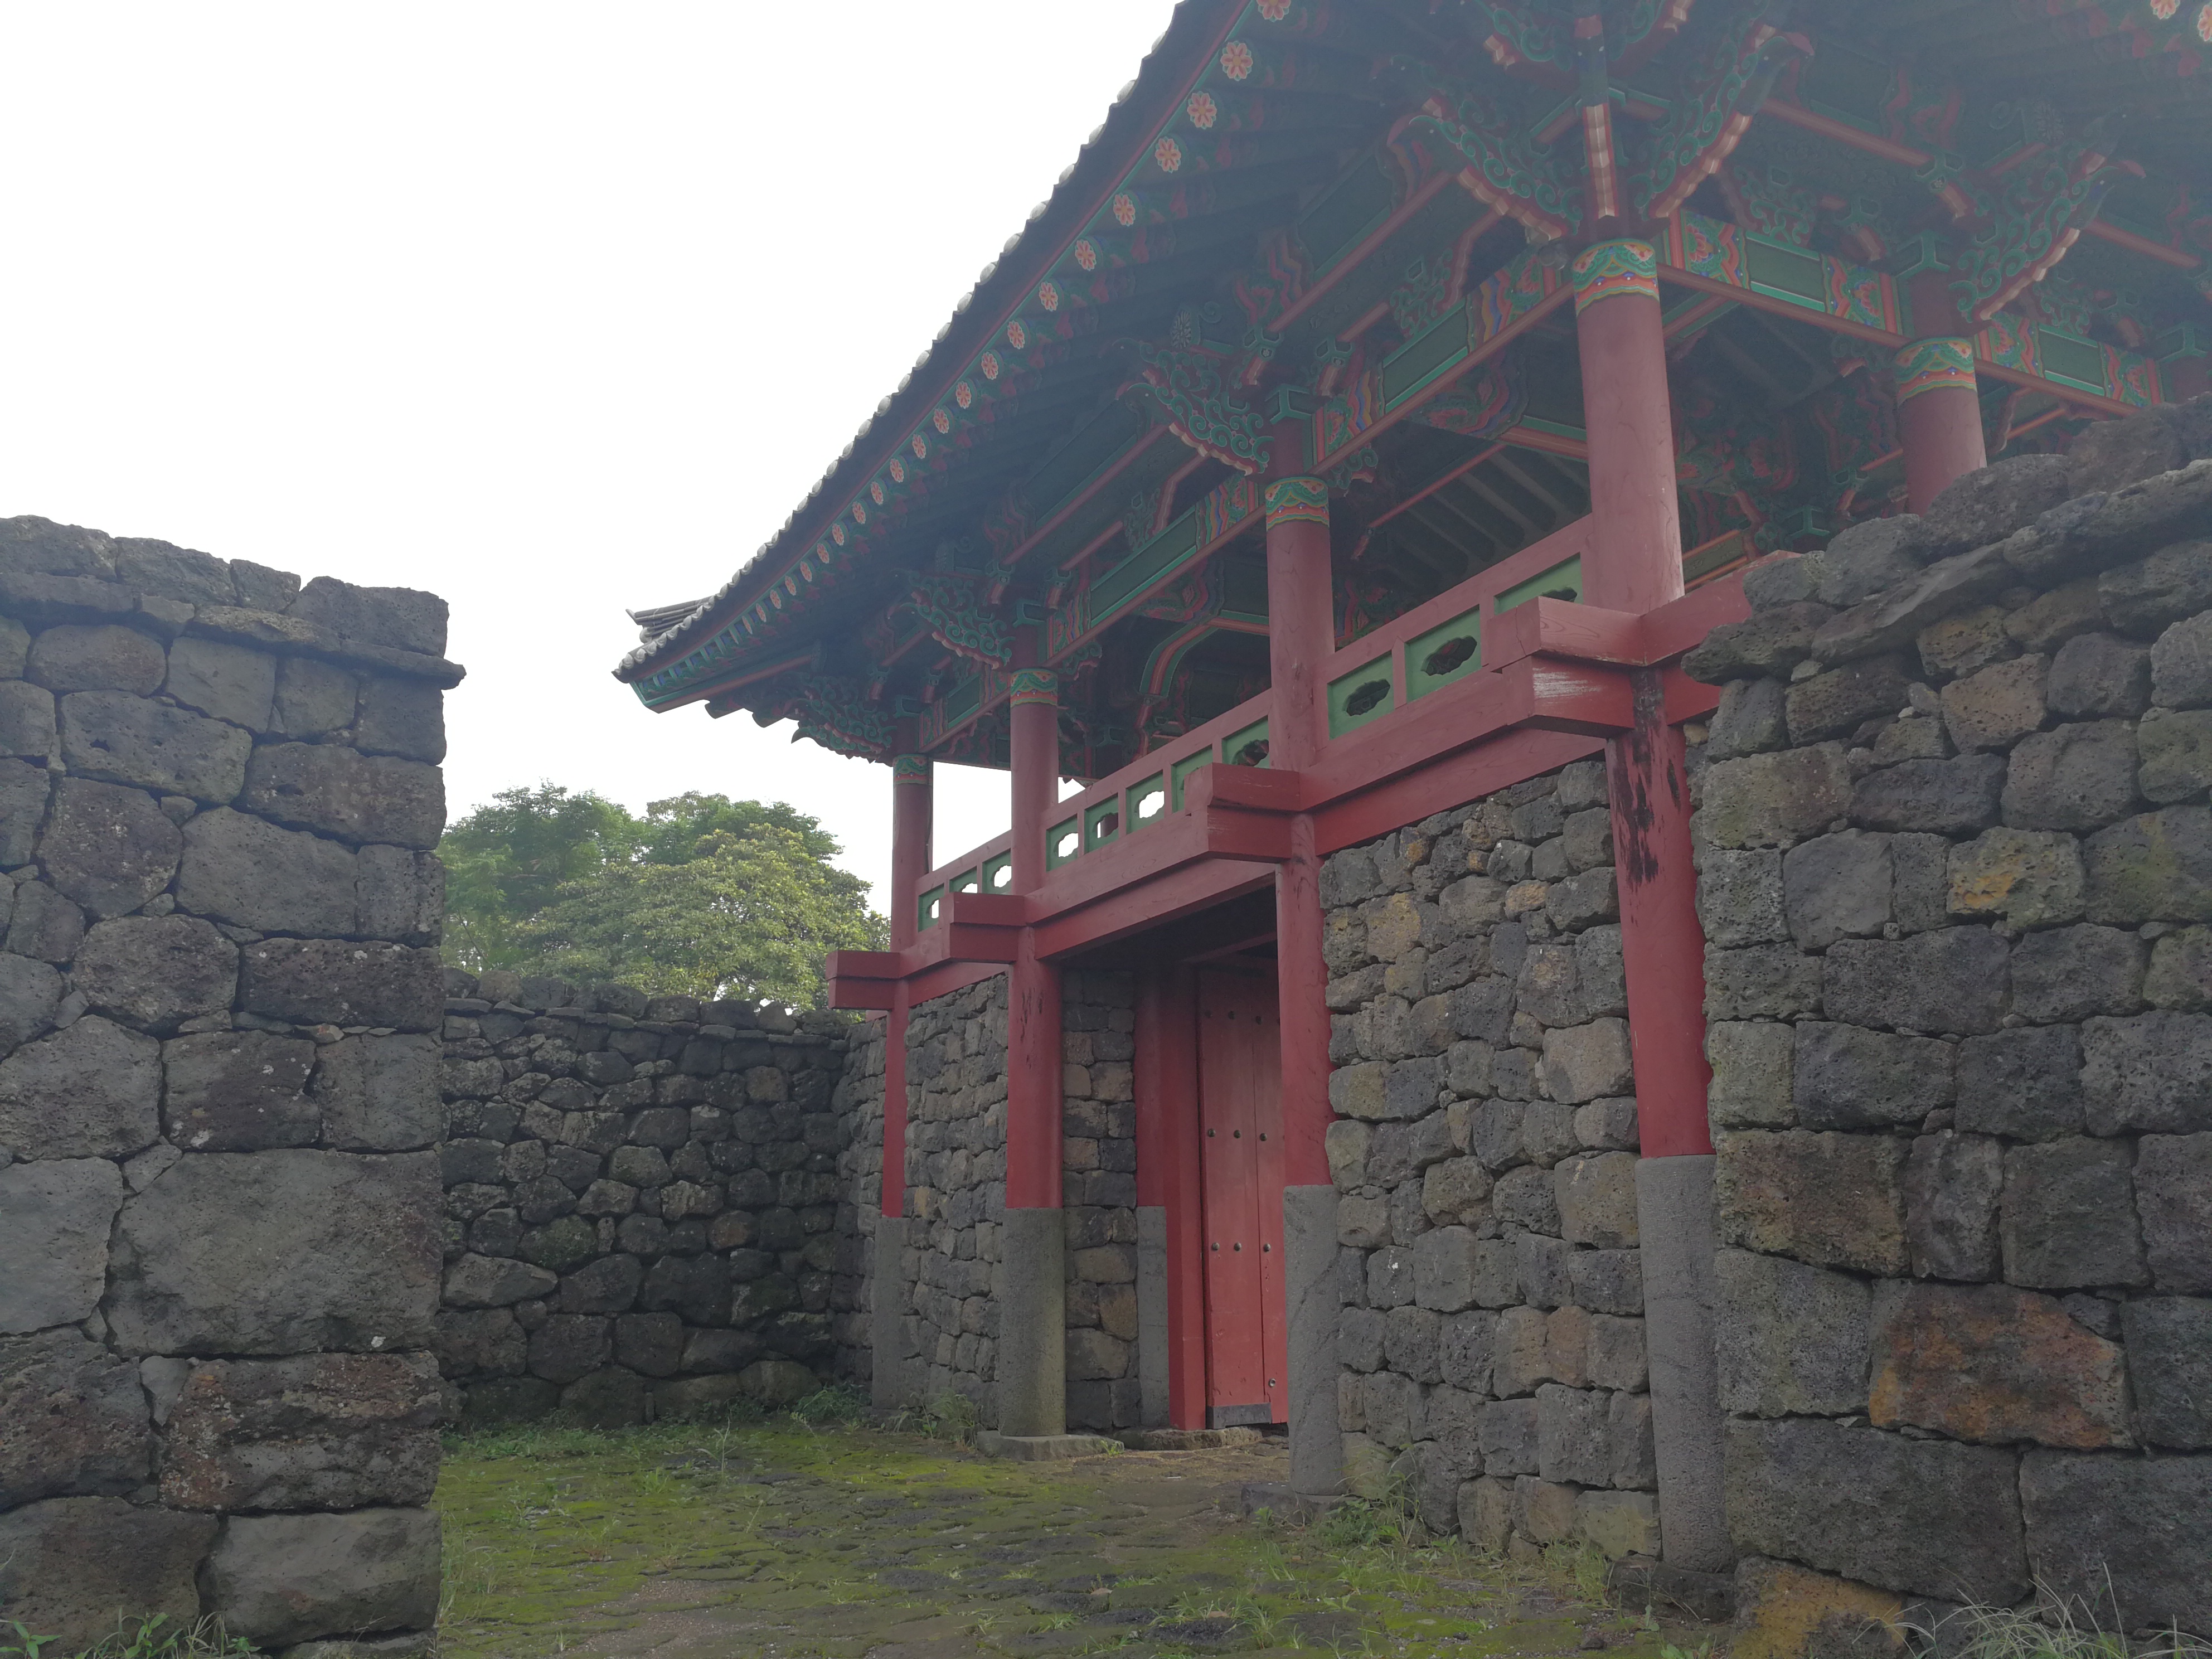
traditional, house, home, building, korea, south korea, wall, historic site, architecture, grass, stone wall, roof, hill station, facade, chinese architecture, ancient history, village